Describe the emotion expressed in this image:  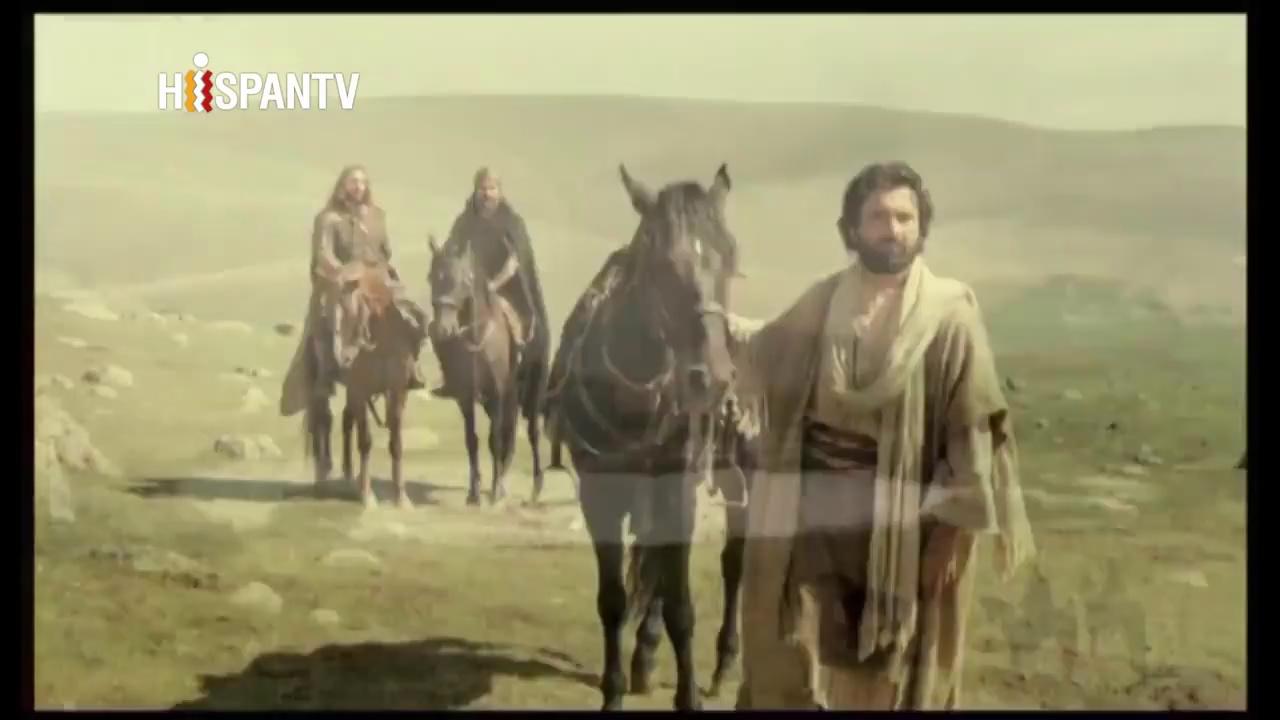
This person displays Suffering, valence and arousal with low intensity.